Lifan 820

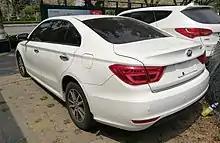
Lifan 820 rear

Launched in 2014 at the Beijing Auto Show, the Lifan 820 was available to the Chinese market in 2015 with a price range of 81,800 yuan to 119,800 yuan, and was later adjusted to 76,800 yuan to 119,800 yuan as of 2019.